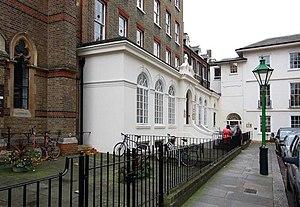
Kensington Square est une place de Londres.